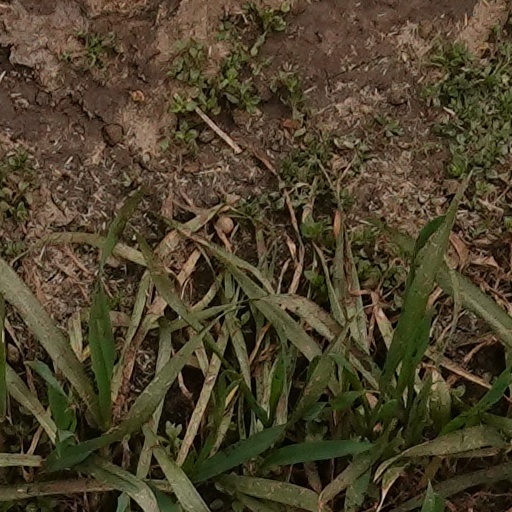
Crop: wheat